Heikki Vestman

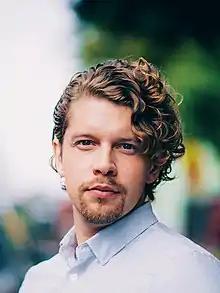
Heikki Vestman in 2019

Heikki Vestman (born 8 April 1985, in Kerava) is a Finnish politician currently serving in the Parliament of Finland for the National Coalition Party at the Uusimaa constituency.